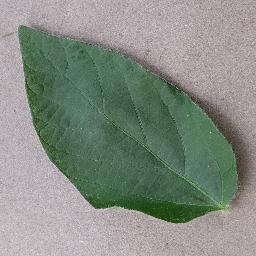
Label: Soybean___healthy